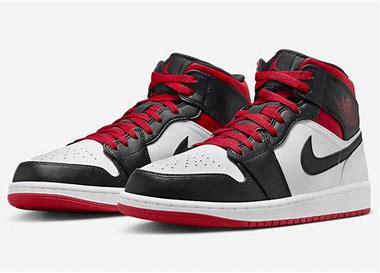
Brand: Jordan
Model: kg Air Jordan 1 Mid